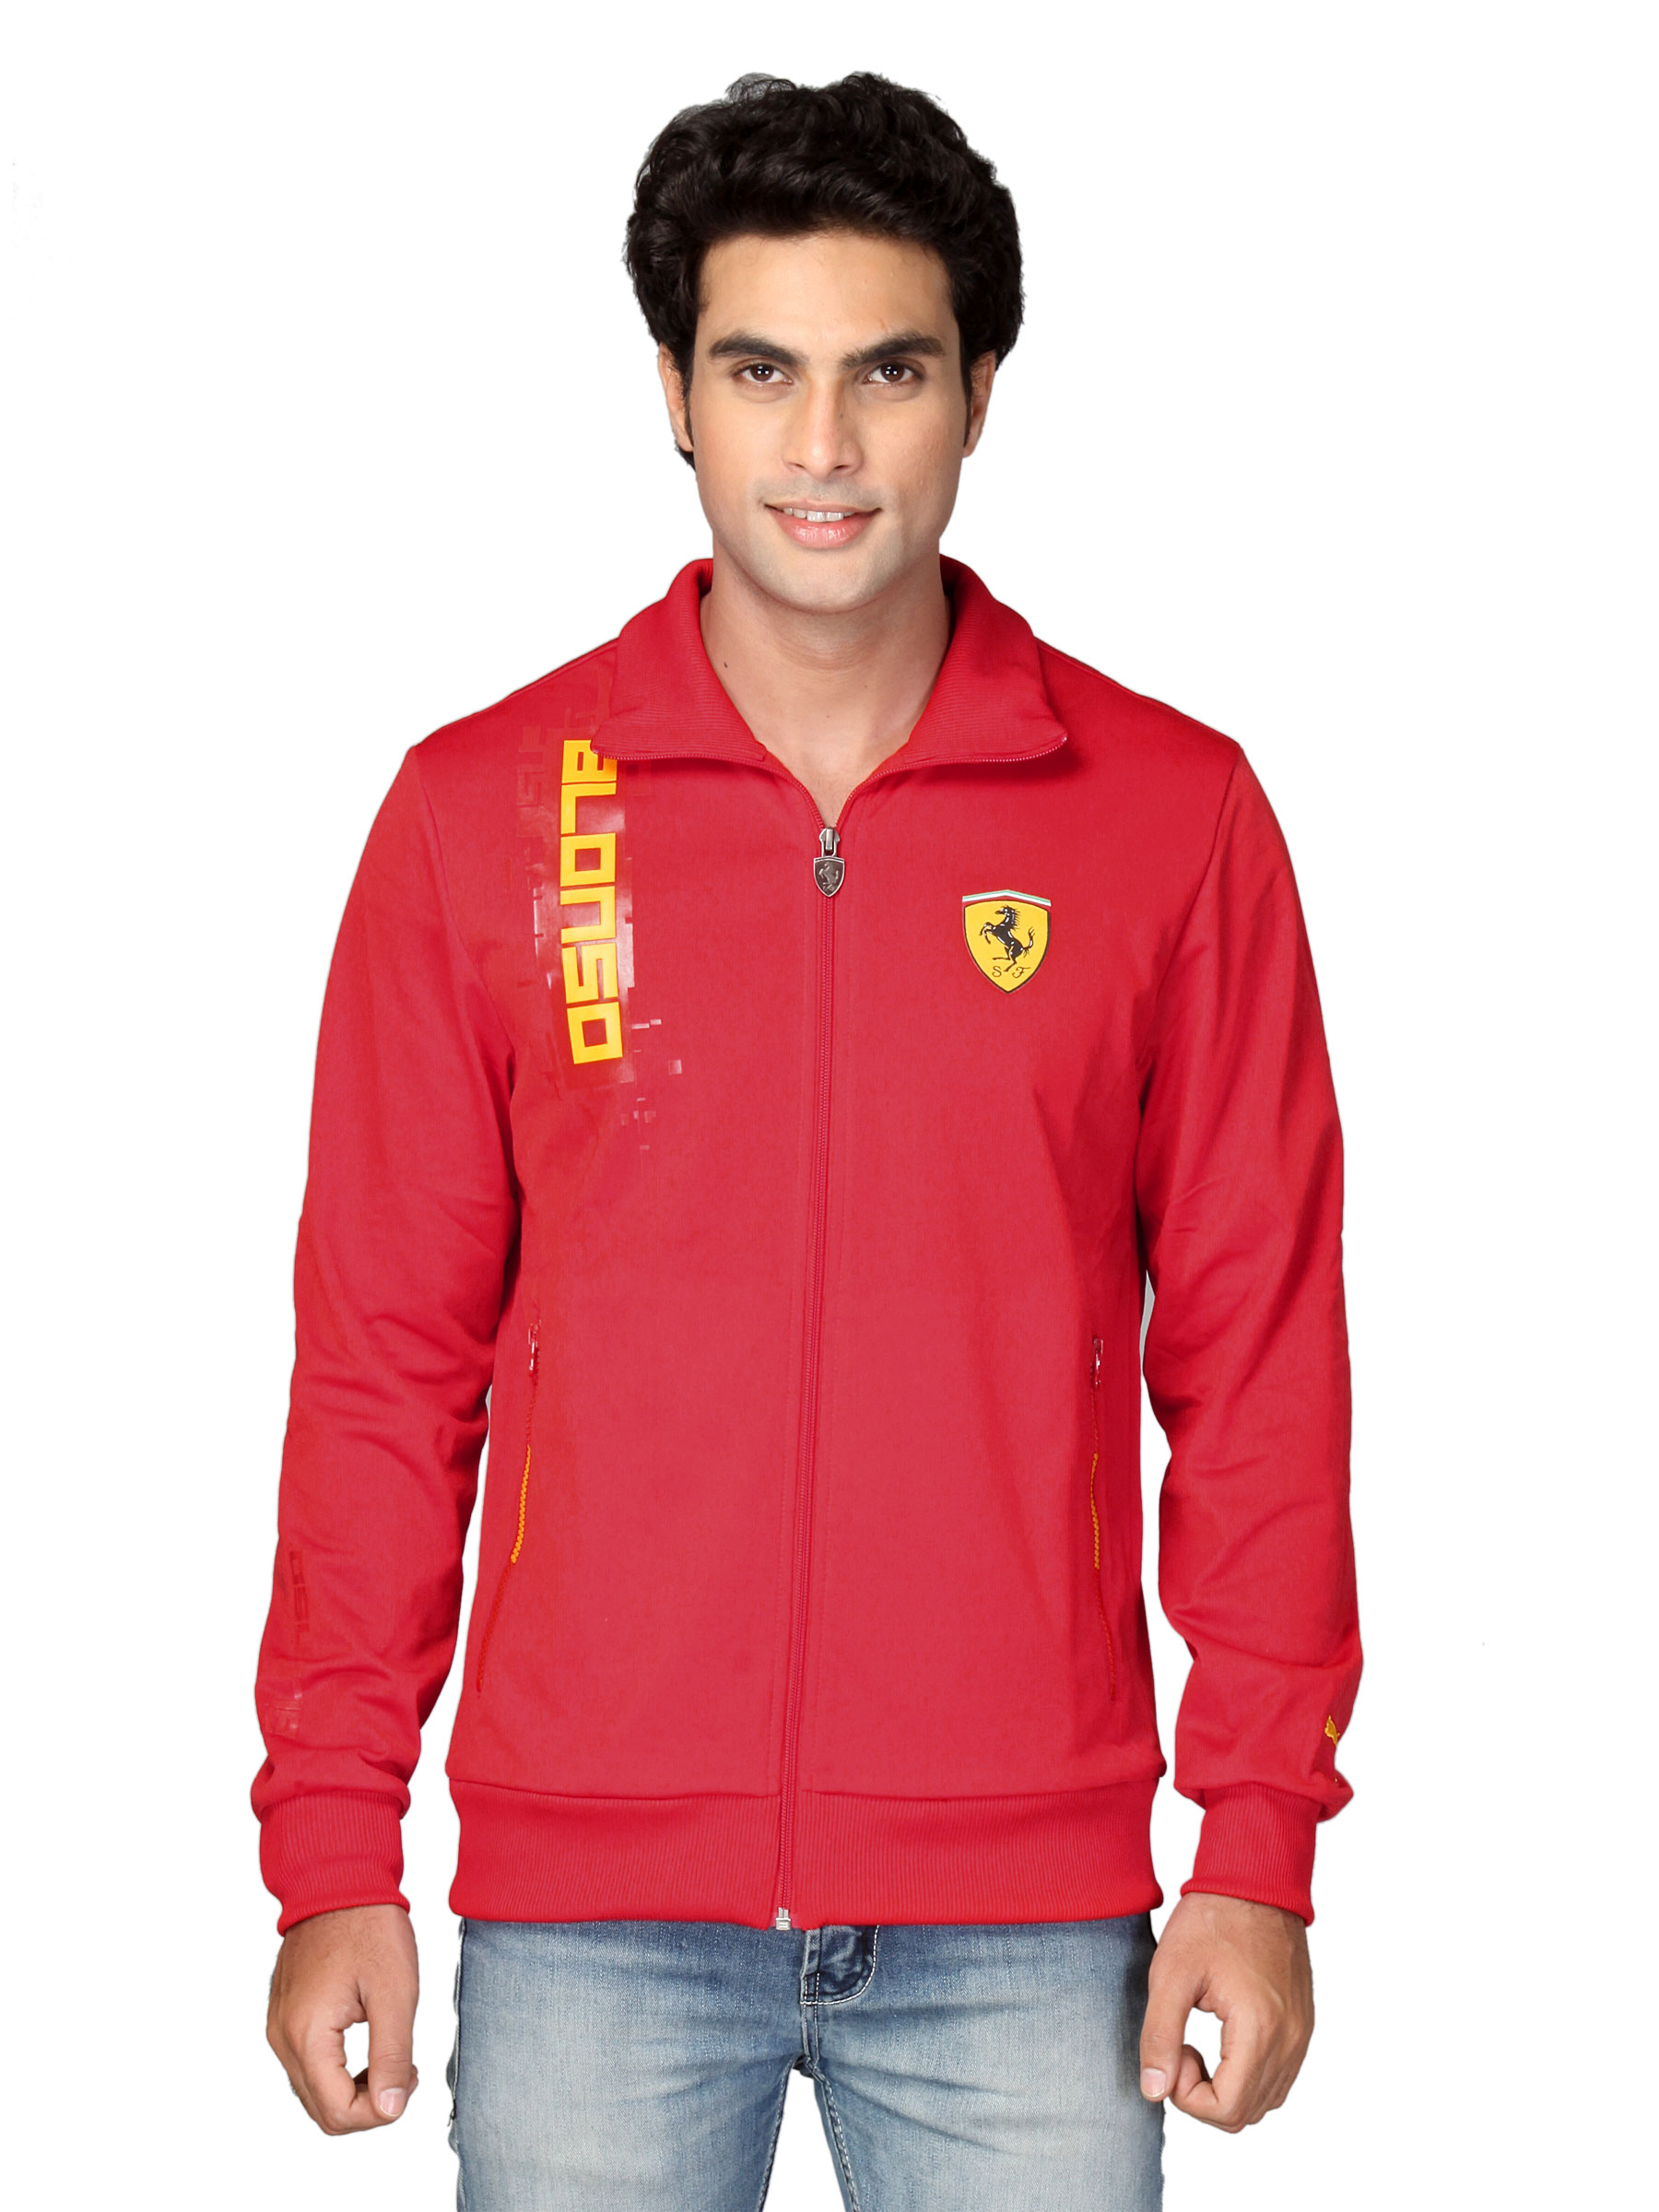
Puma Men Alonso Track Red Ferrari Jacket
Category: Apparel / Topwear / Jackets
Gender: Men
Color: Red
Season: Fall 2011
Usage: Sports